Aashirwad (TV series)

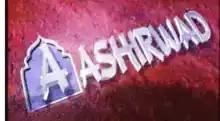

Aashirwad is a Hindi television serial that aired on Zee TV from 19 June 1998 to 13 July 2001. The serial was based on story of two best friends who raise their children in different styles. The Show was produced by Manish Goswami.